Emma Schenson

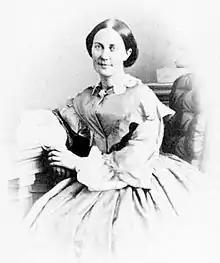
Emma Schenson

Emma Sofia Perpetua Schenson (21 September 1827 – 17 March 1913) was a Swedish photographer and painter. She was one of the earliest female professional photographers in Sweden.